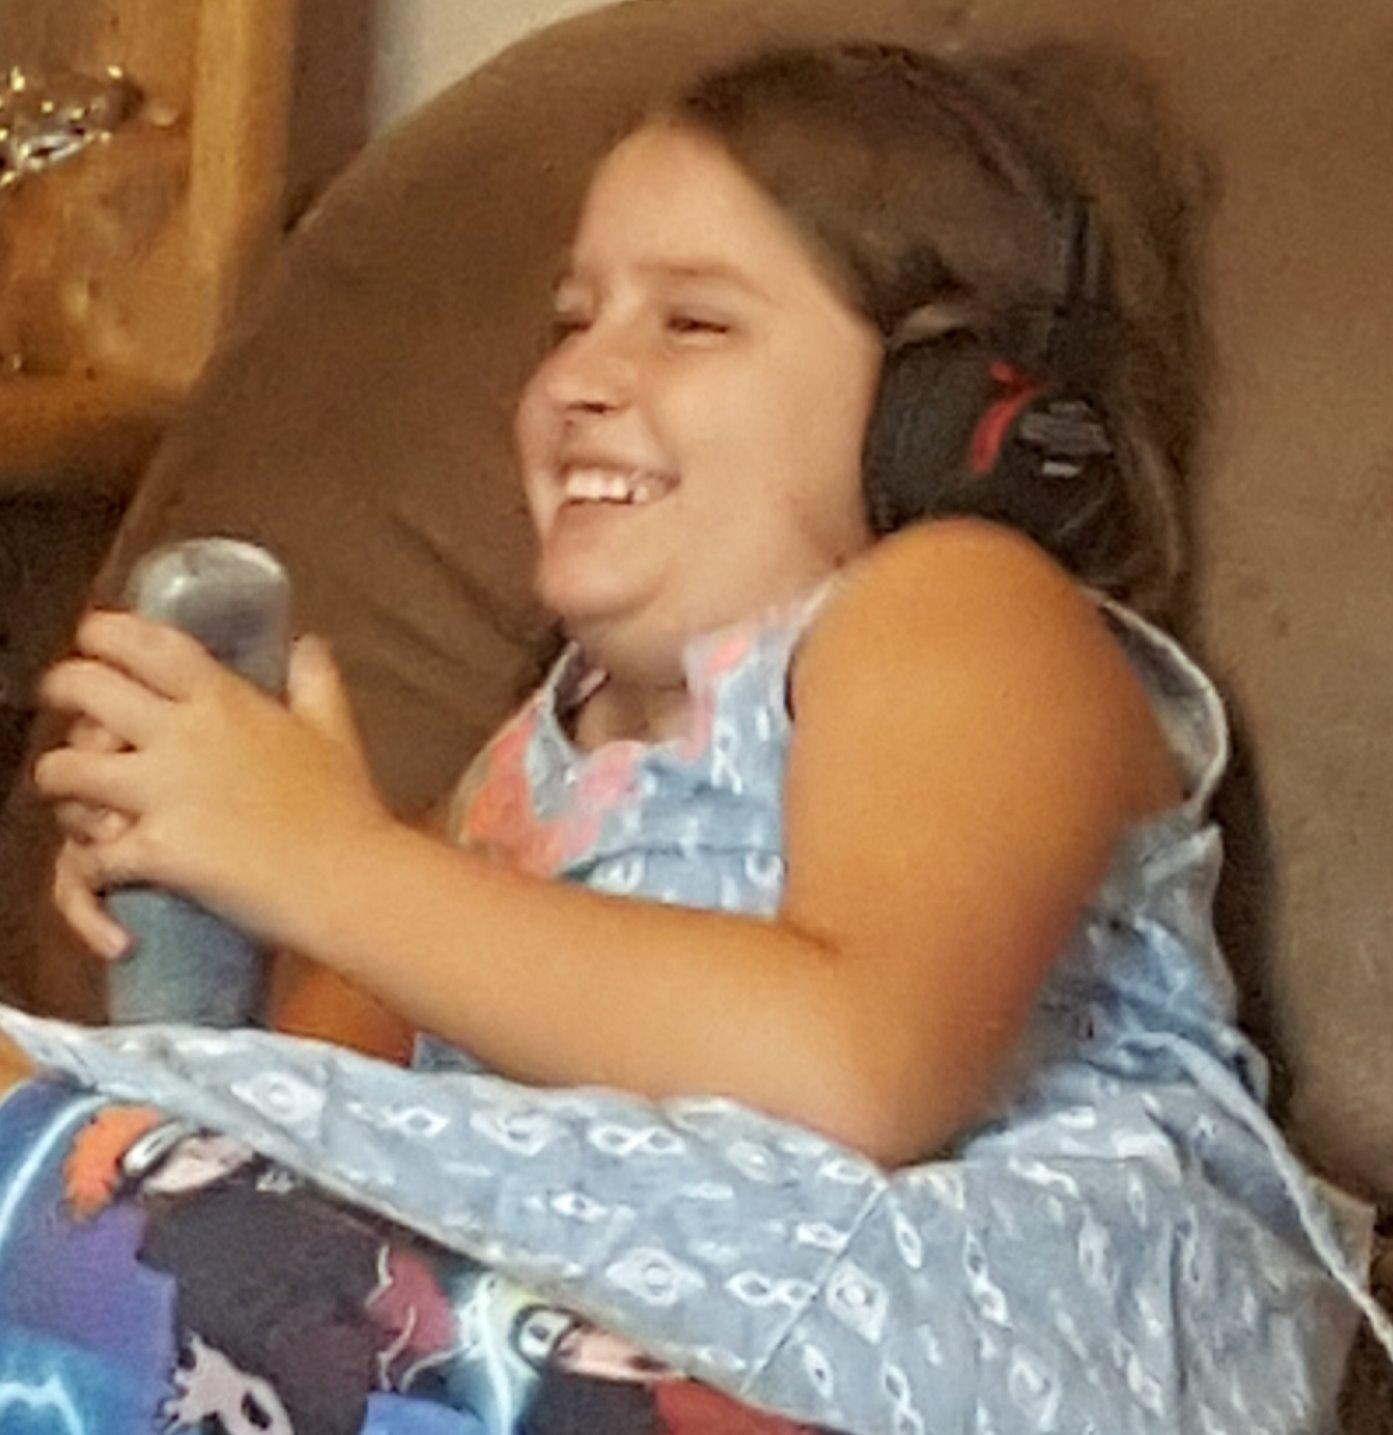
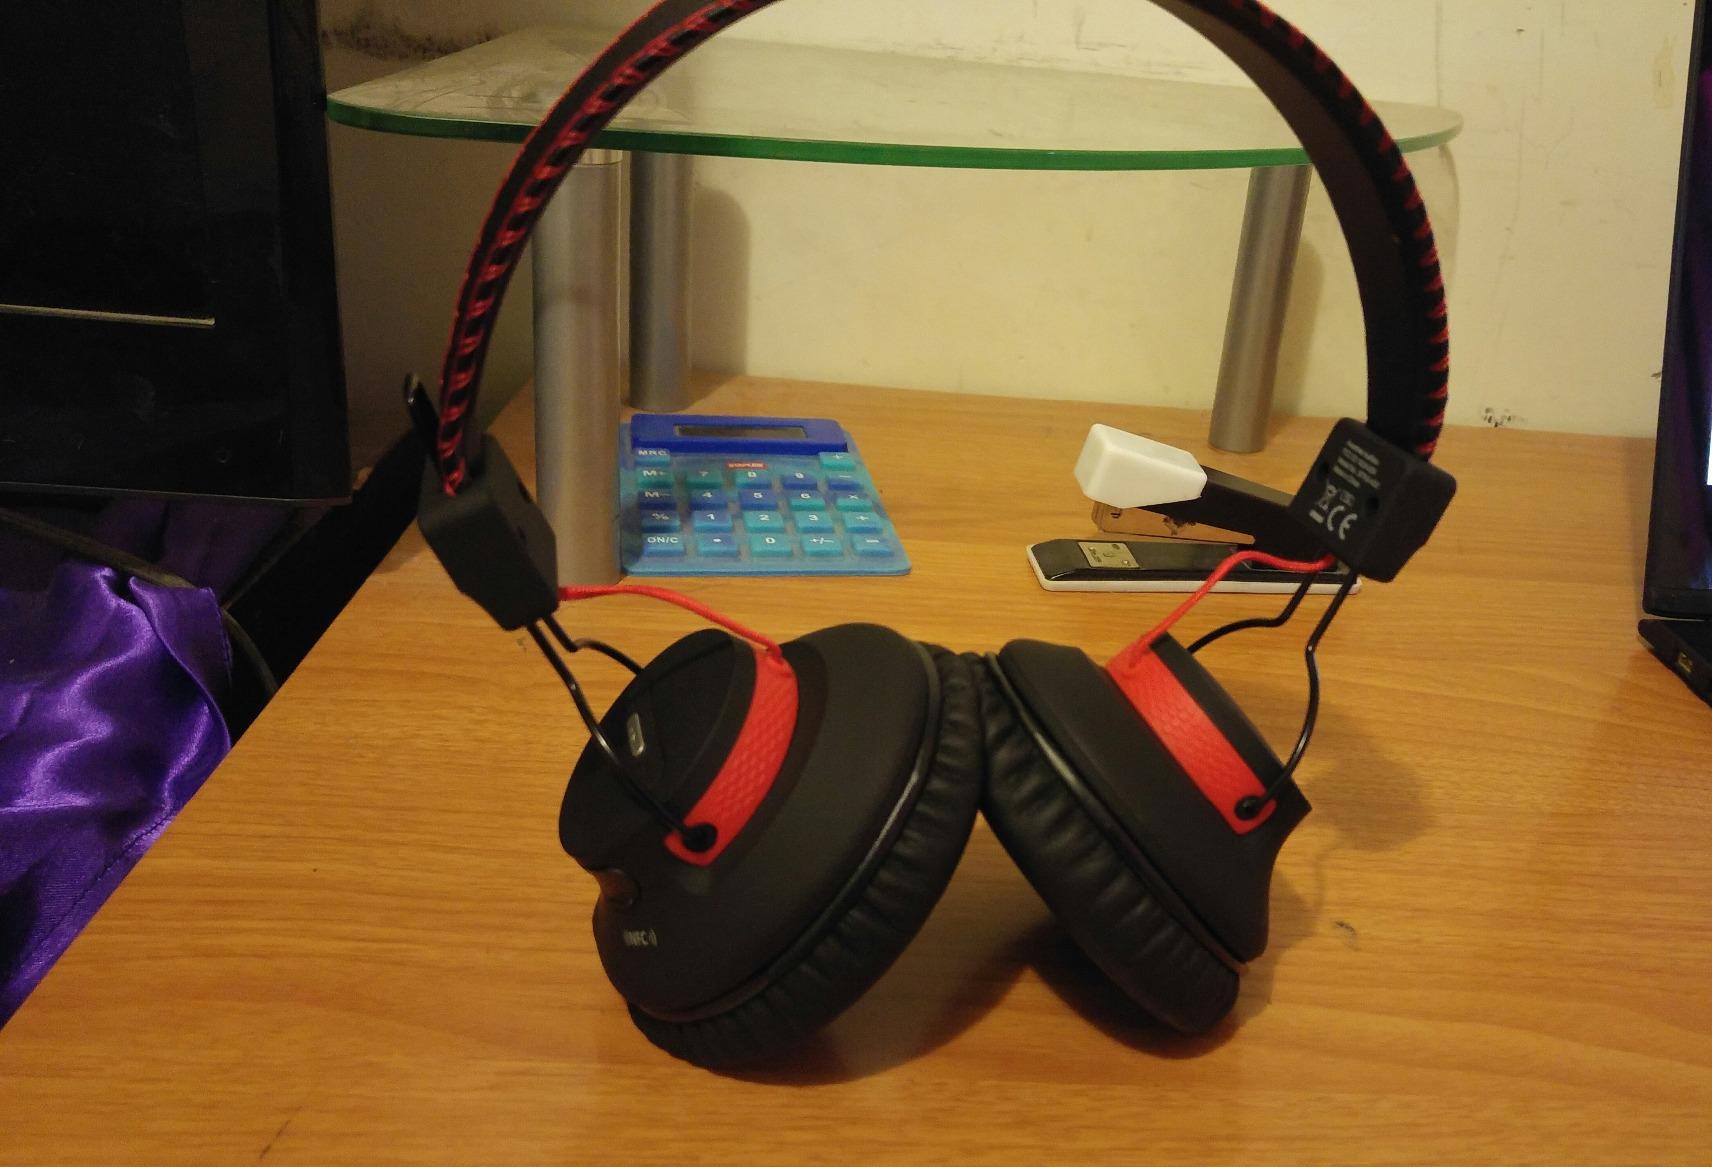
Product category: headphones
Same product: yes